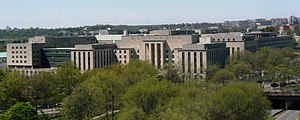
Harry S. Truman-bygningen
April 2008.
Harry S. Truman-bygningen er hovedkvarteret for det amerikanske udenrigsministerium. Den er beliggende USA's hovedstad Washington D.C.